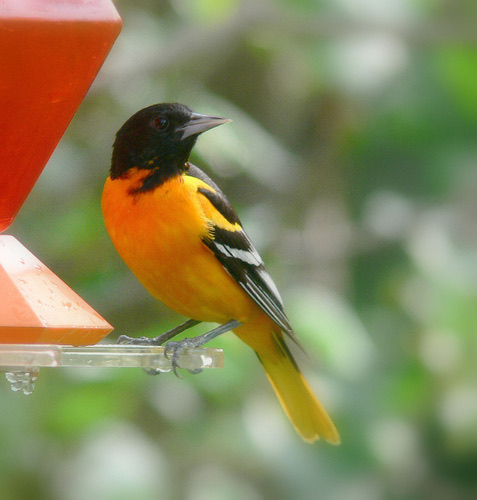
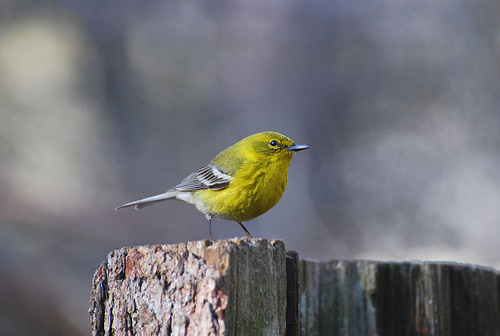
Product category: misc
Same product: yes